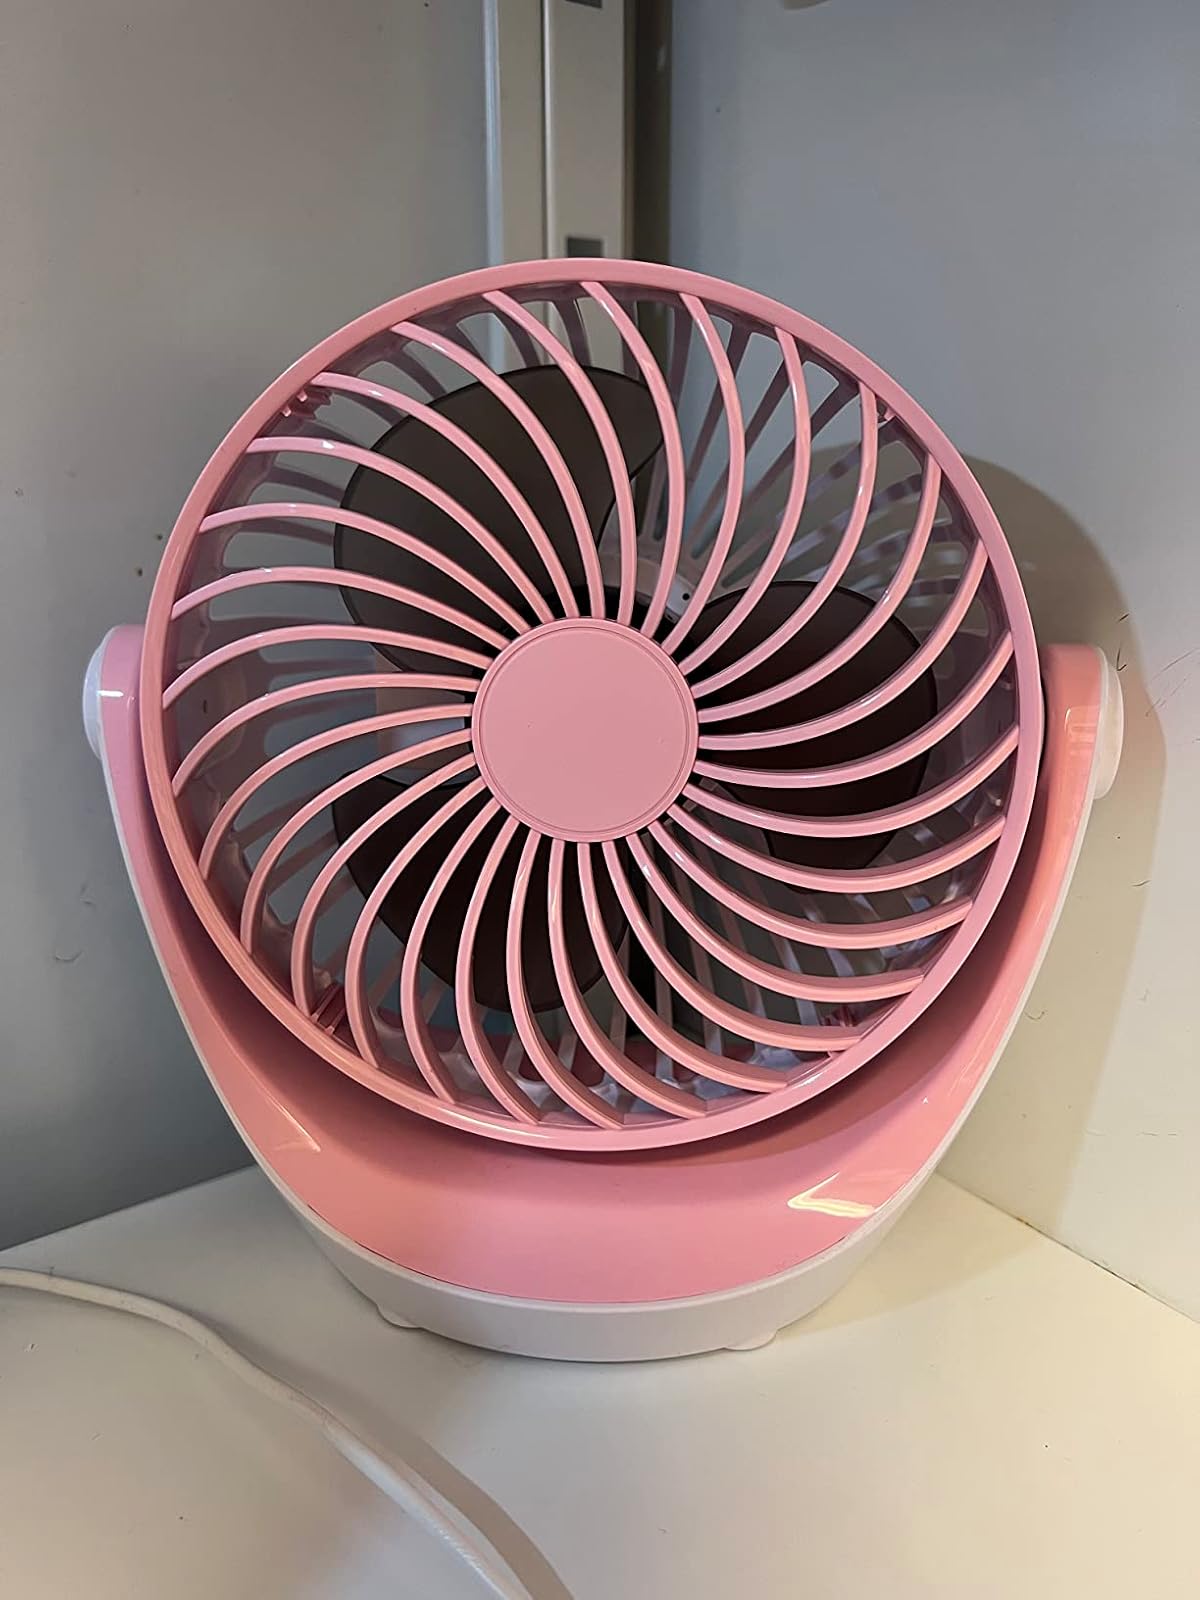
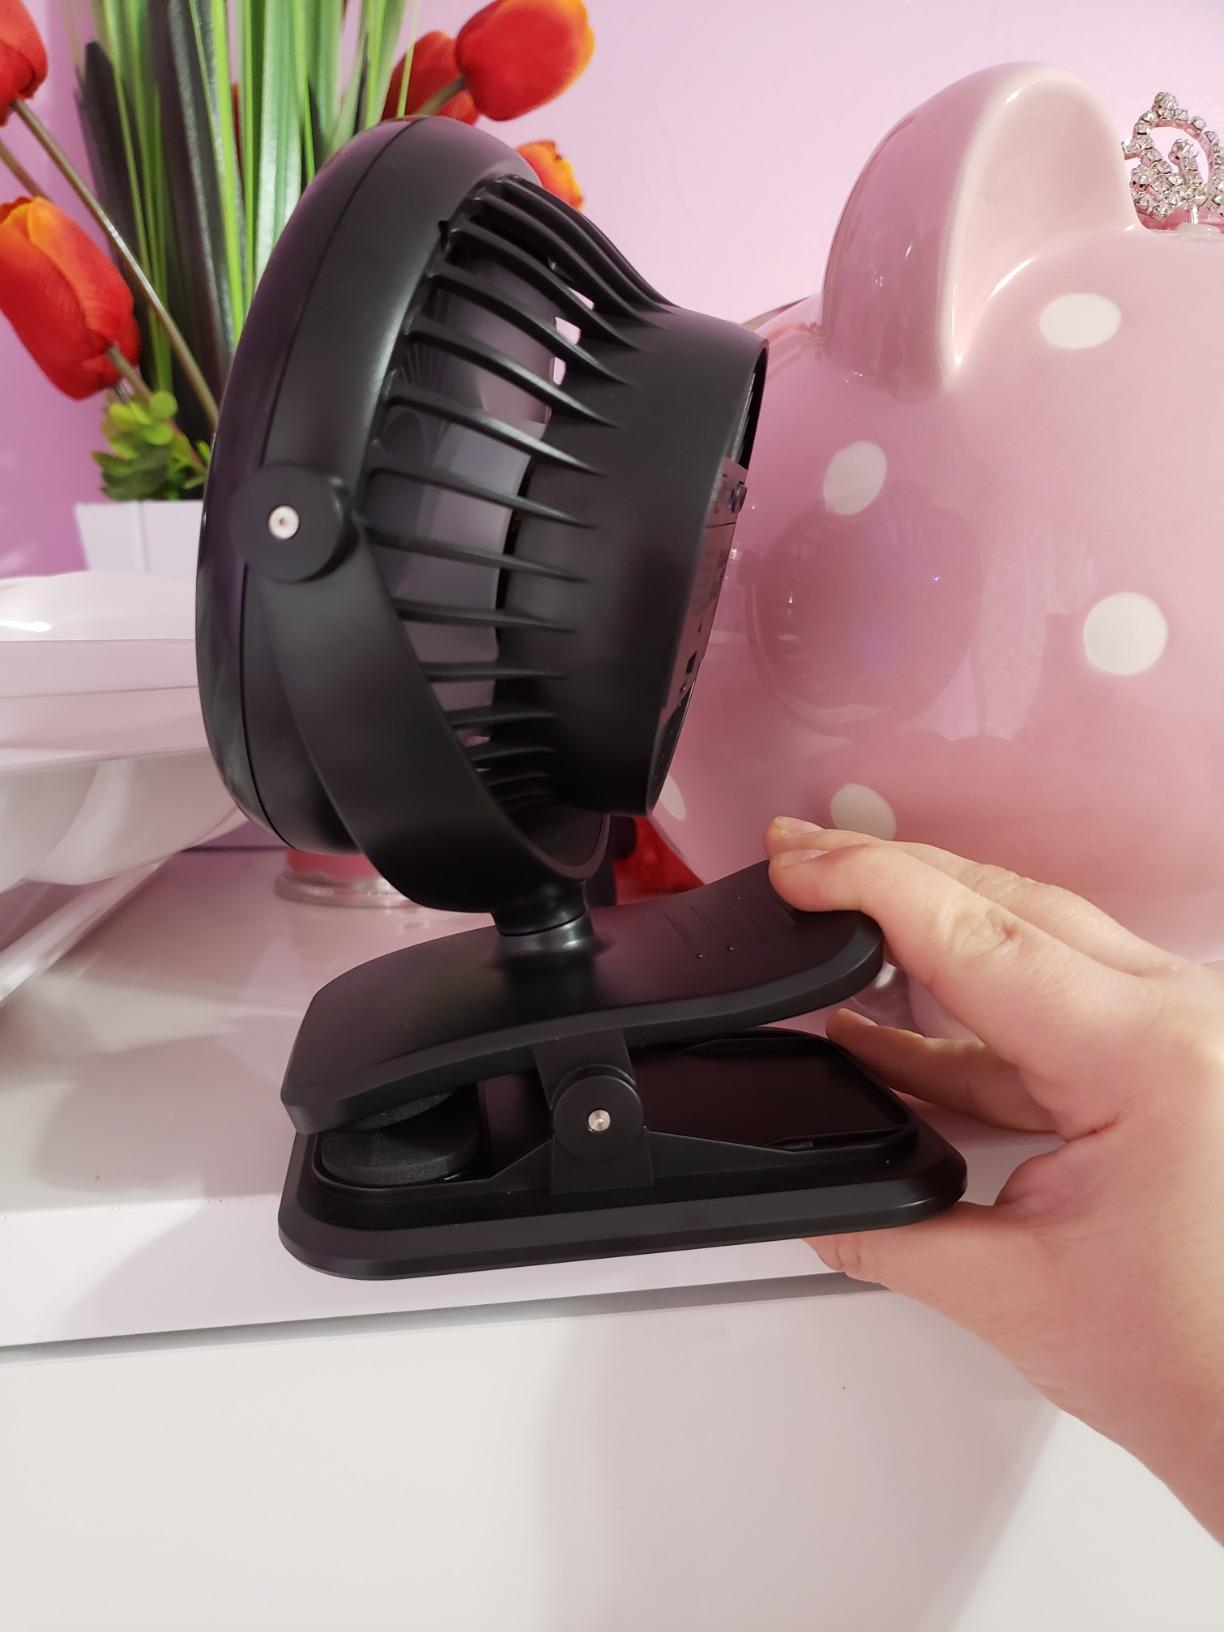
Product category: fan
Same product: no